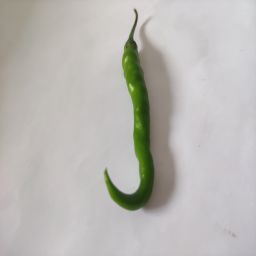
Crop: Chile Pepper
Quality: Unripe